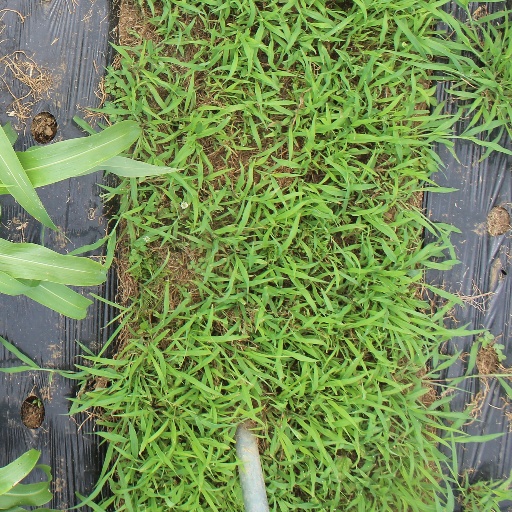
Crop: sorghum